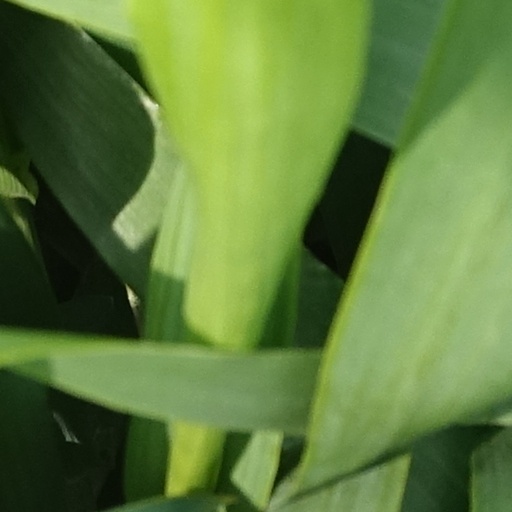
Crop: wheat